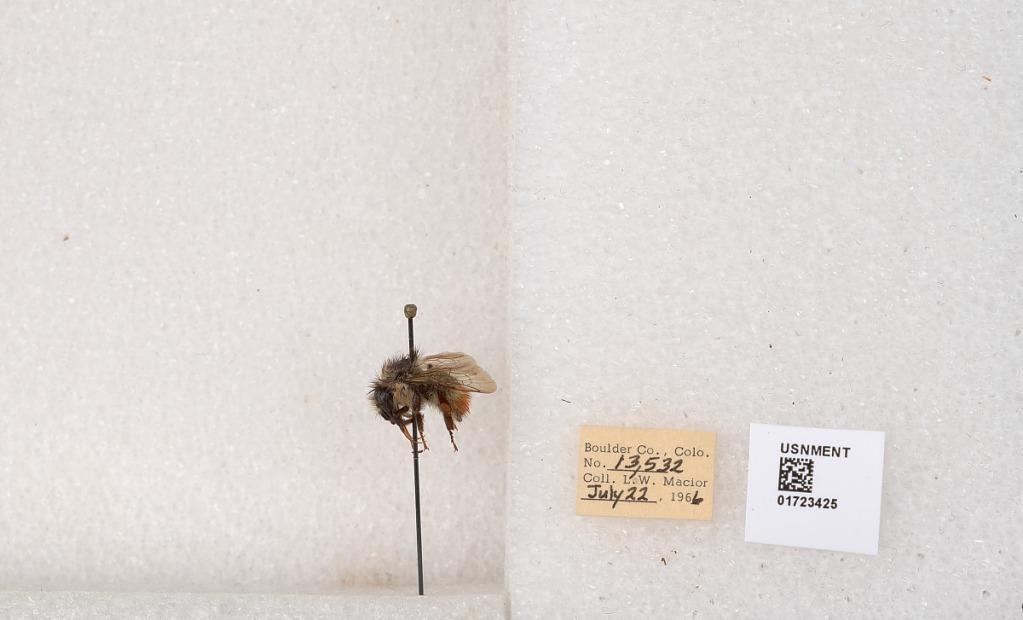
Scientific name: Bombus flavifrons Cresson
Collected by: L. Macior
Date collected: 1966-7-22
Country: United States
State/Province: Colorado
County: Boulder
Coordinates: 40.0925, -105.358